Alliance & Leicester

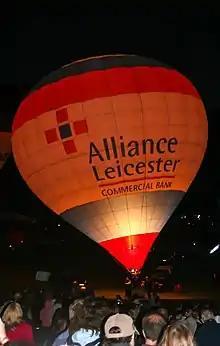
Alliance & Leicester advertising on a balloon

The Alliance & Leicester Building Society was formed by the merger of the Alliance Building Society (originally based in and called the Brighton & Sussex Equitable Building Society) and the Leicester Building Society on 1 October 1985. In July 1990 the society acquired Girobank, a major provider of cash handling services to the government and large companies which also offered current accounts from the Post Office.